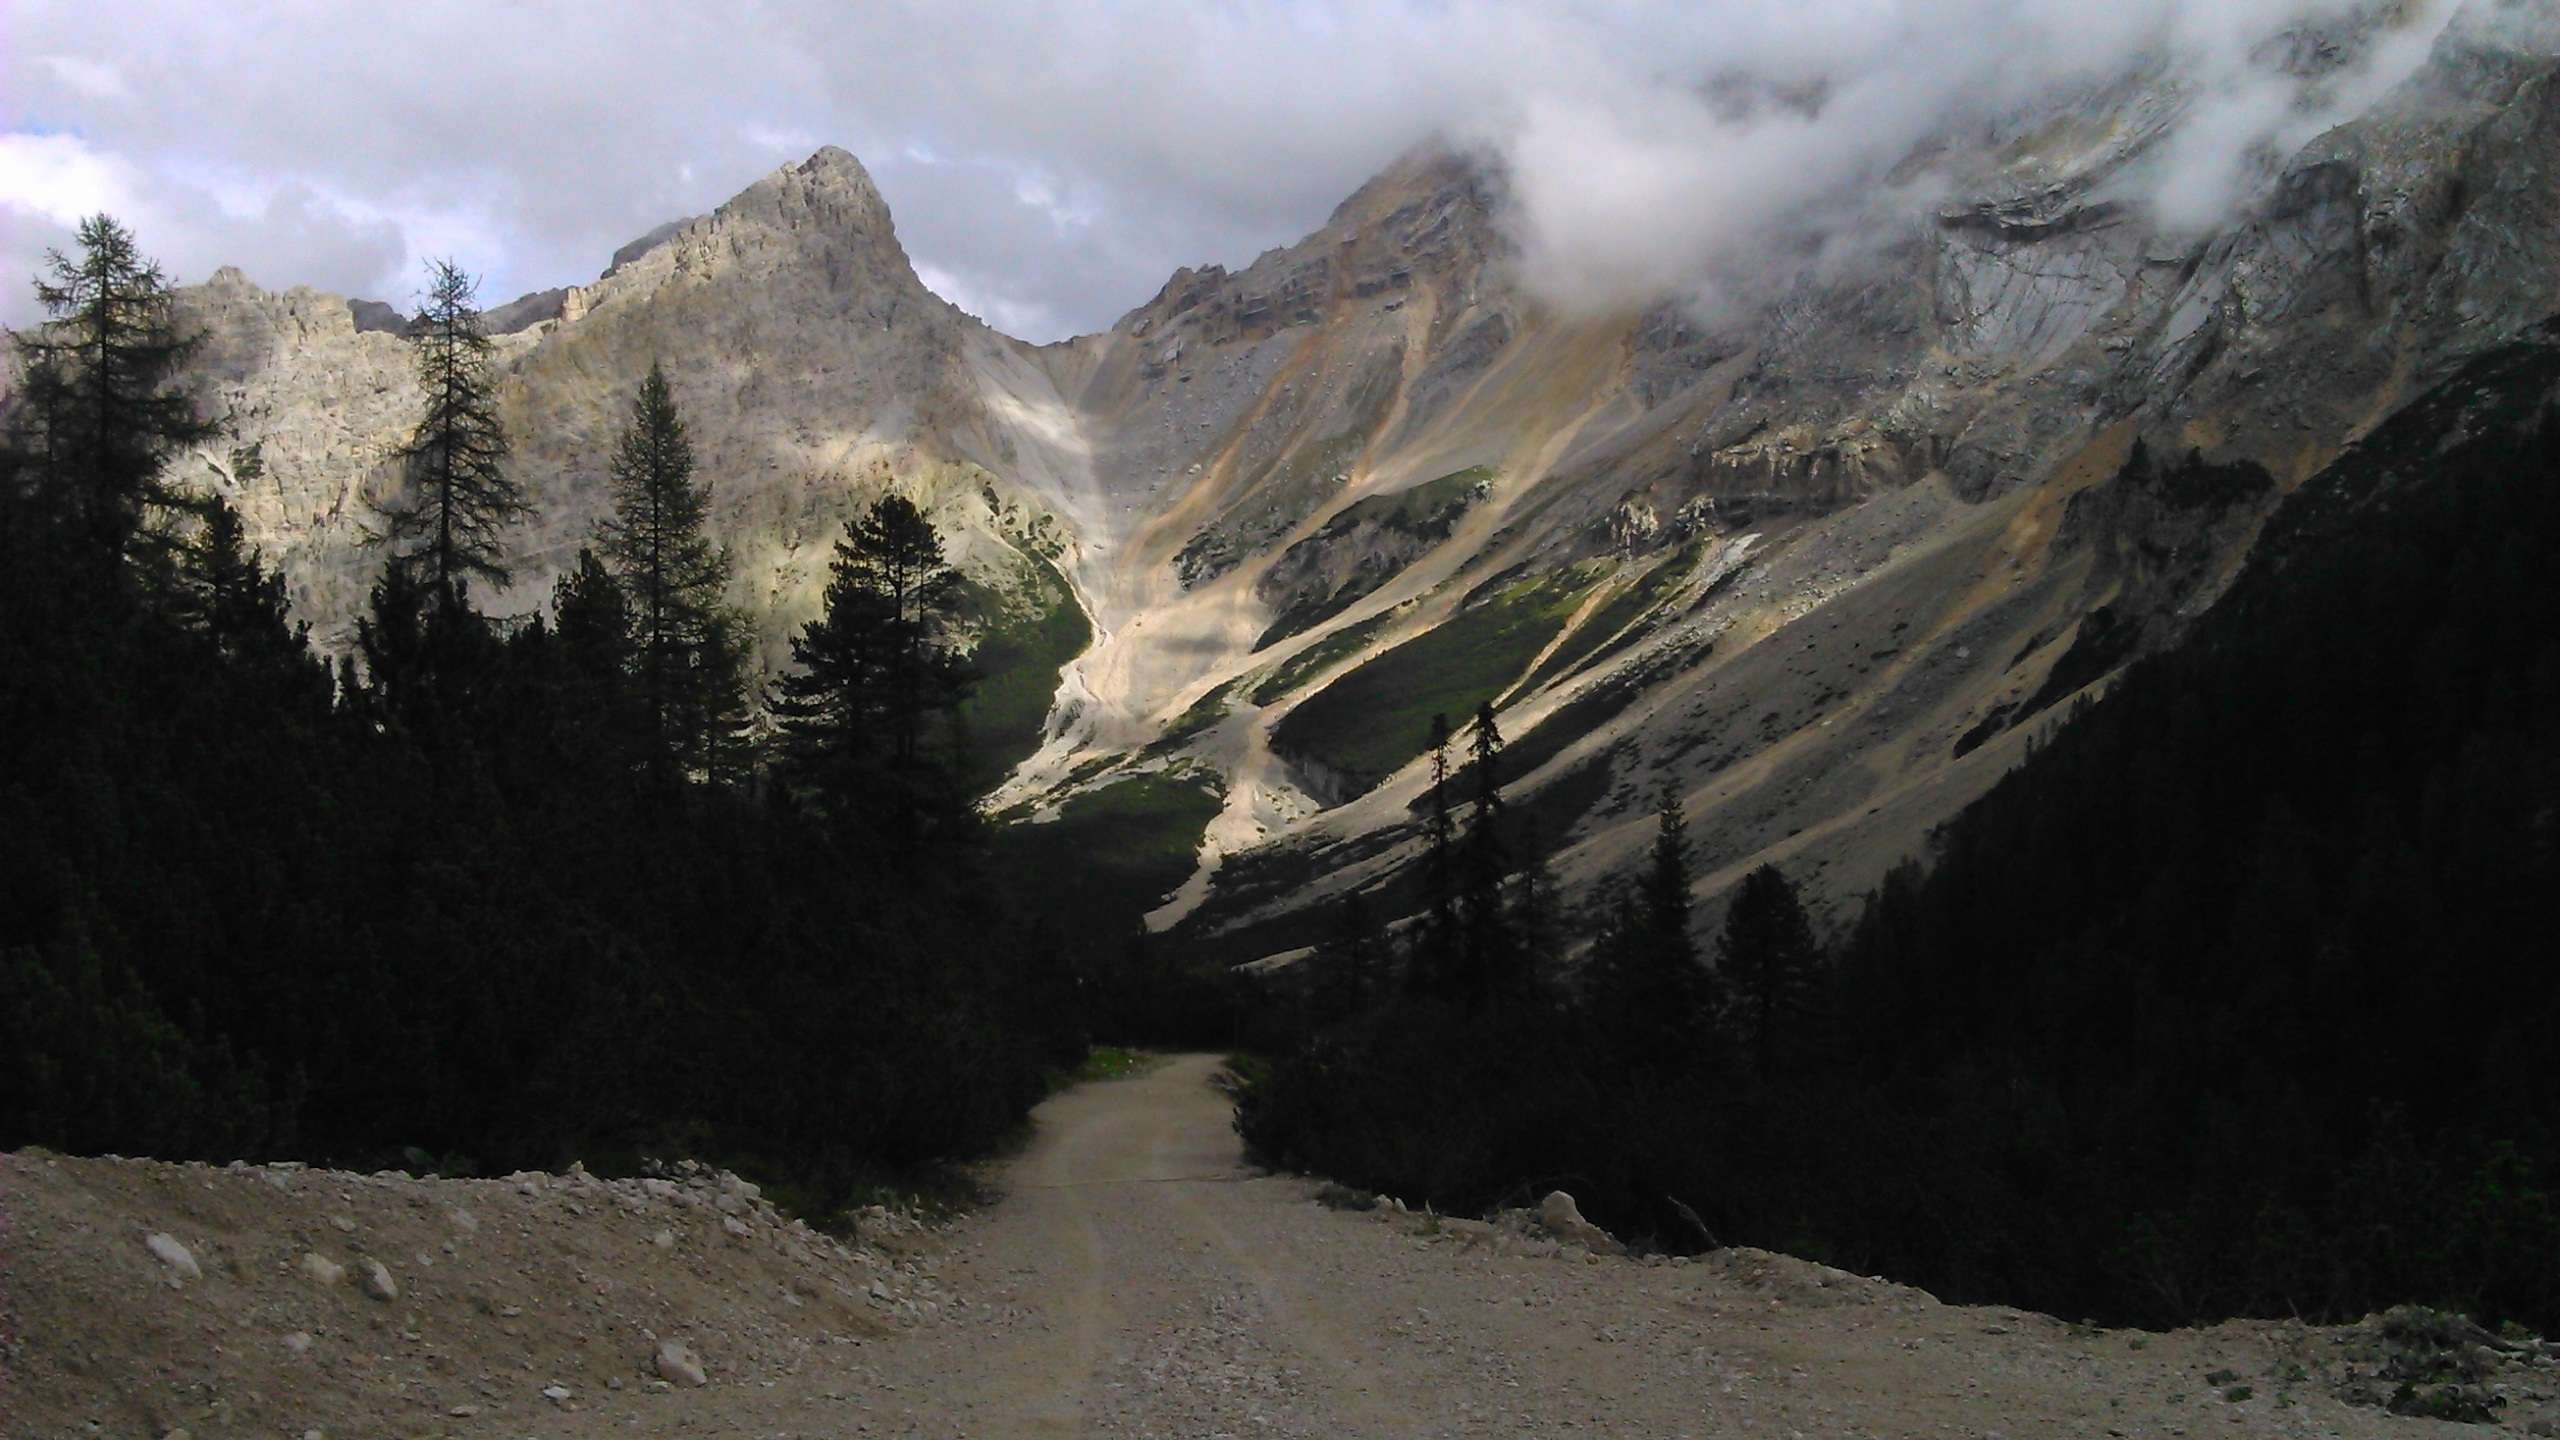
landscape, wilderness, mountain, snow, hiking, adventure, valley, mountain range, summer, cliff, hike, italy, alpine, terrain, ridge, geology, mountains, alps, wadi, dolomites, landform, south tyrol, mountain pass, geographical feature, mountainous landforms, geological phenomenon